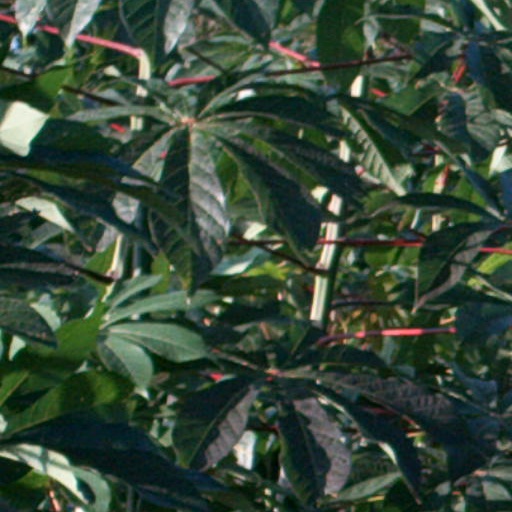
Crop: cassava